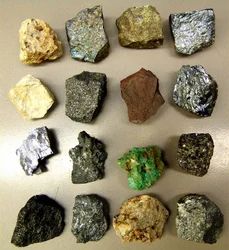
Label: Manganese_Ore_Testing_Services